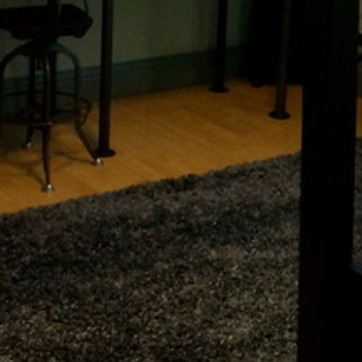
Material: carpet